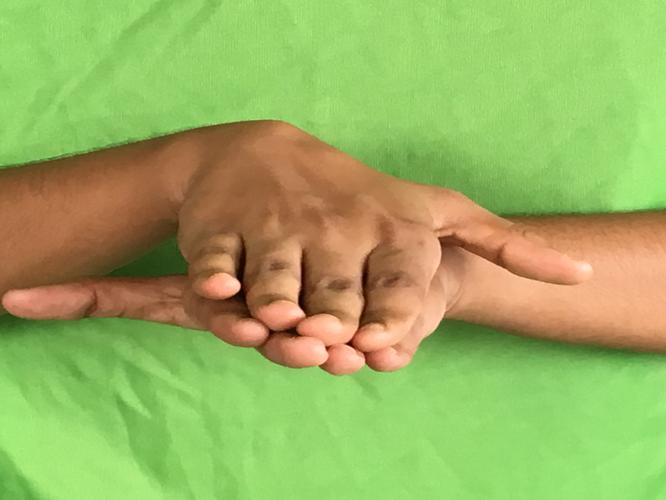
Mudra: Matsya
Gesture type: double_hand